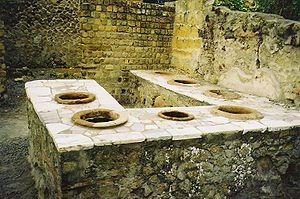
Herculanum était une ville romaine antique située dans la région italienne de Campanie, détruite par l'éruption du Vésuve en l'an 79 apr. J.-C., conservée pendant des siècles dans une gangue volcanique et remise au jour à partir du XVIIIᵉ siècle par les Bourbon-Deux-Siciles qui régnaient sur Naples.